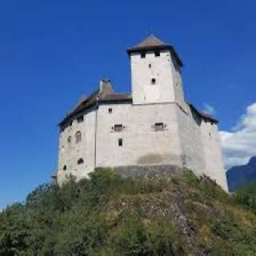
Burg Gutenberg